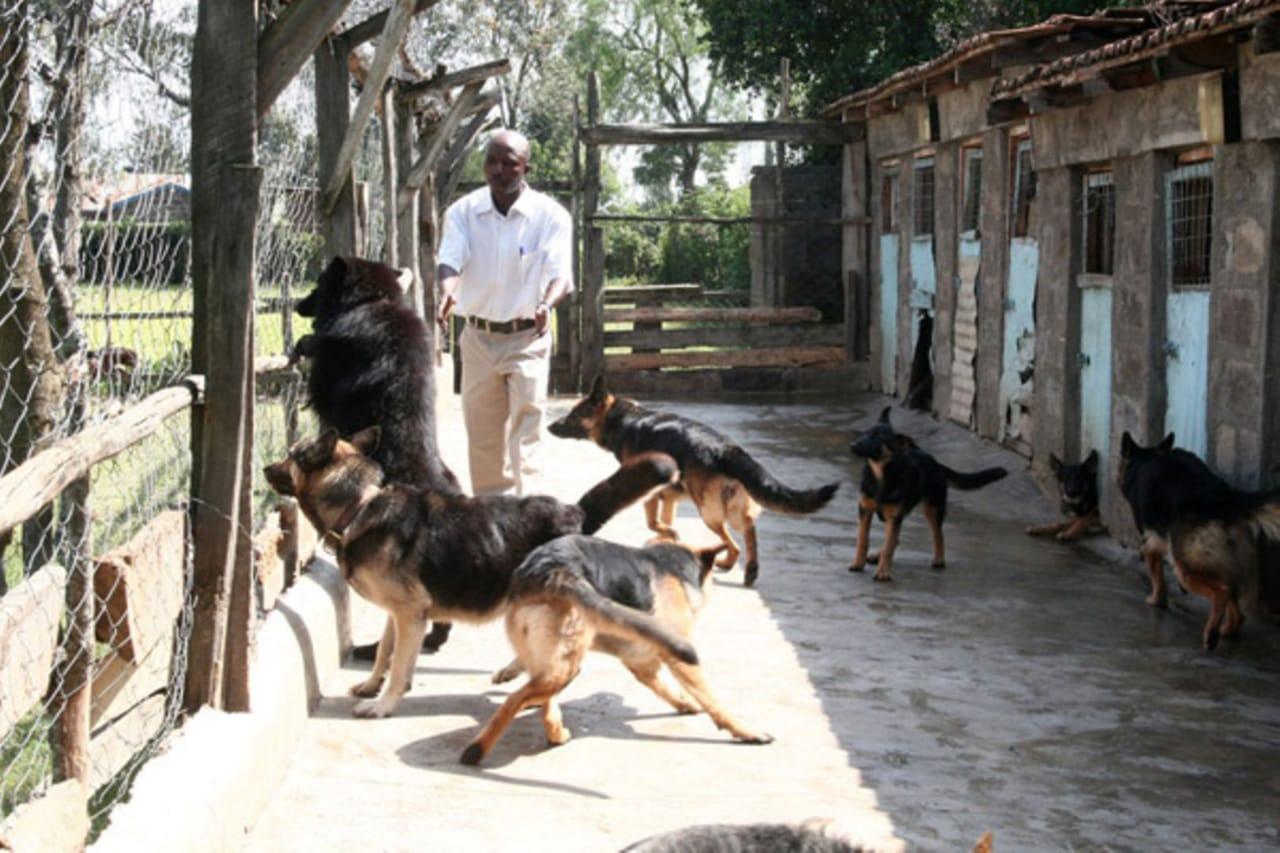
Afya ya wanyama hususan mbwa wenye afya tele, katika eneo maalumu sehemu ambapo ni mahususi kwa ufugaji wa mbwa hao. Huku kukiwa na mwanamume mfugaji wa wanyama hao, akiwakagua na kuwapatia chanjo mbwa katika eneo hilo.